Question: Please indicate a possible affordance area of baseball bat that can be used for holding
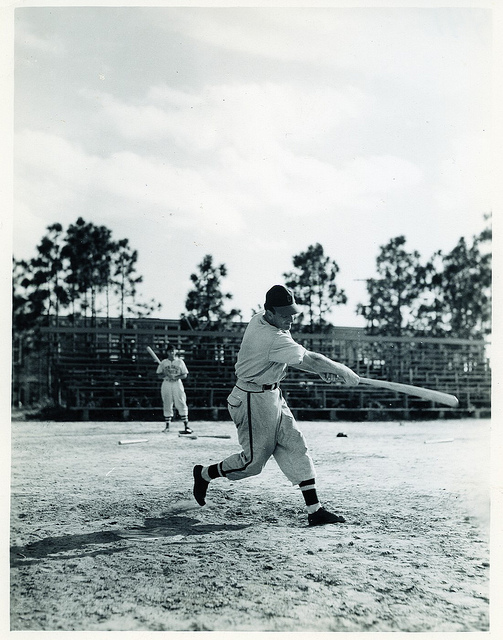
Answer: [312.711, 361.927, 394.893, 389.32]